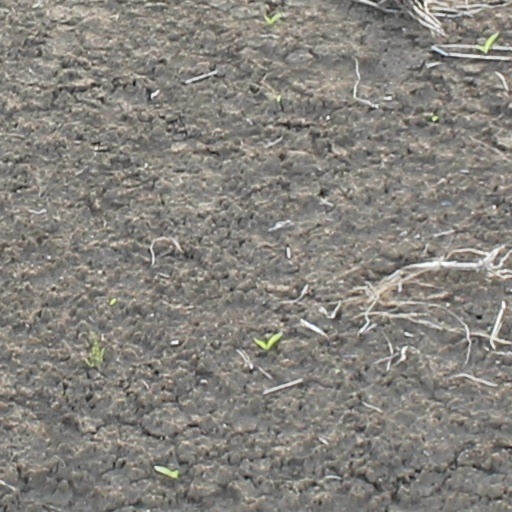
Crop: wheat